Pachecos entrada

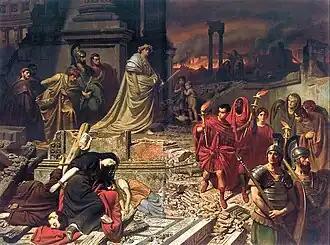
"Nero Views the Burning of Rome" (c. 1861 by C. T. von Piloty via reproArte)

In April 1543, the second "adelantado" of Yucatan commissioned Gaspar Pacheco his lieutenant governor, captain general, and "justicia mayor" for the conquest of Chetumal, Uaymil, and Amerindian settlements on the Golfo Dulce. Pacheco recruited 25 to 30 "vecinos" of Merida for the campaign, naming his son, Melchor, second-in-command, and his nephew, Alonso, third-in-command.